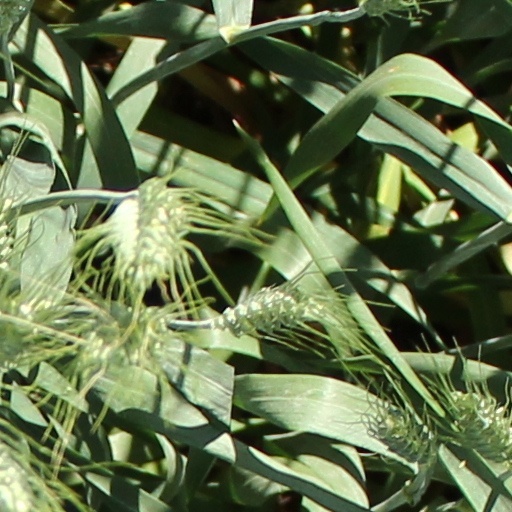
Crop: wheat